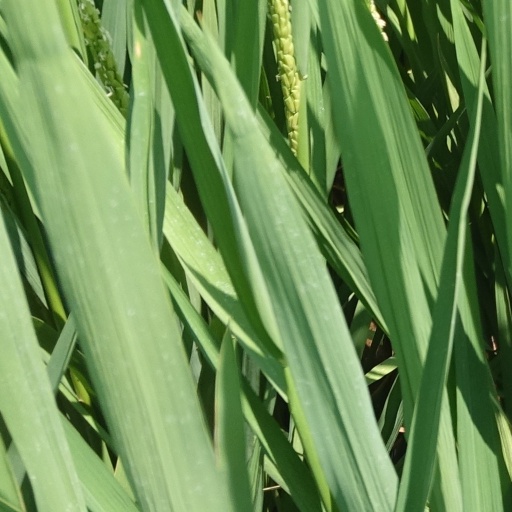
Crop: rice